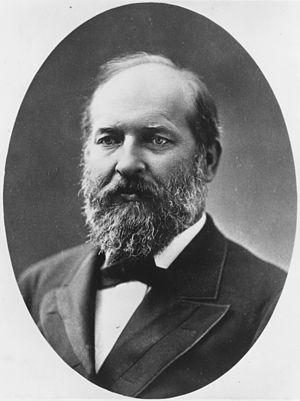
L'élection présidentielle américaine de 1880 voit la victoire du républicain James A. Garfield face au démocrate Winfield Scott Hancock.